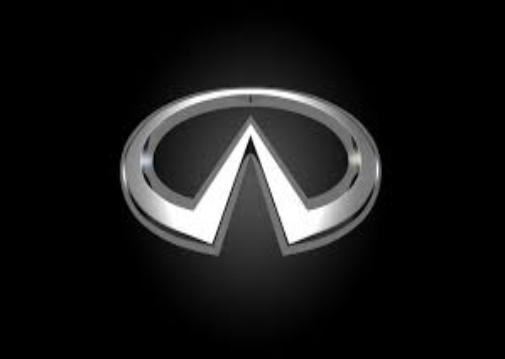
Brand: Infiniti
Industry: Transportation